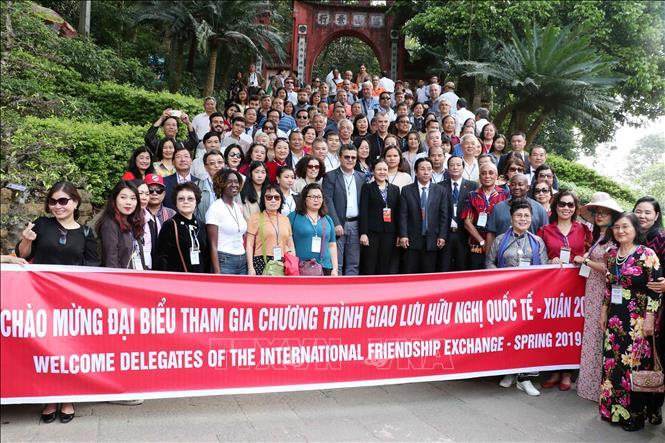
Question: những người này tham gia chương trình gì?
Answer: những người này tham gia chương trình giao lưu hưu nghị quốc tế-xuân 2019